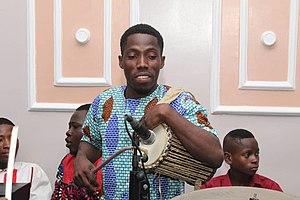
Le tama est avant tout un instrument de musique à percussion wolof appelé aussi petit tam-tam d’aisselles.